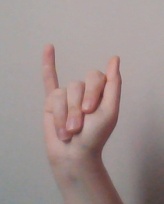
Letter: meem